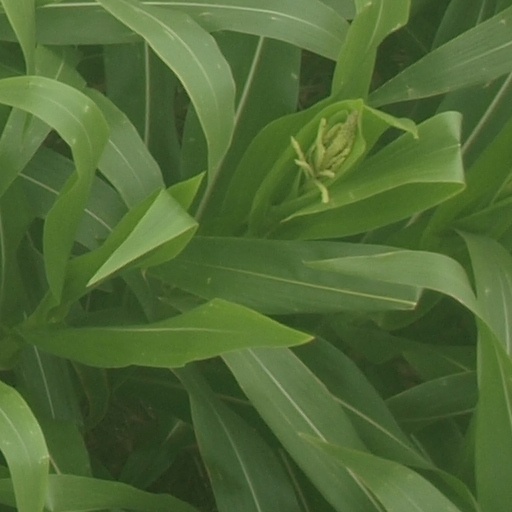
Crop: maize; corn